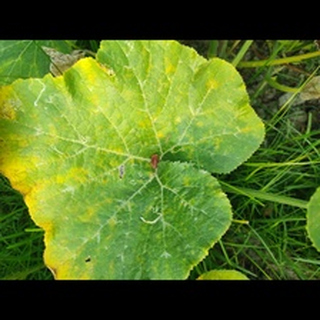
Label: pumpkin_downy_mildew